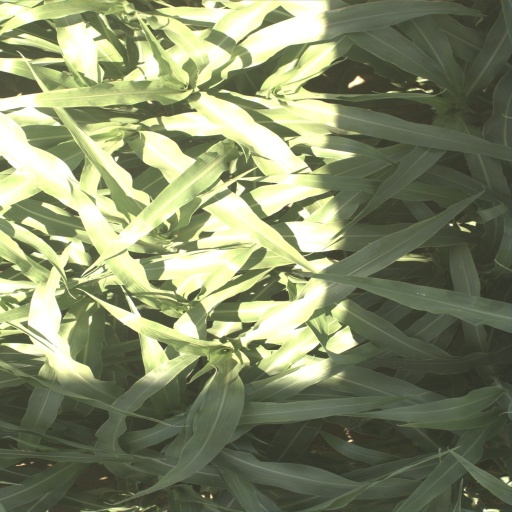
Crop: sorghum